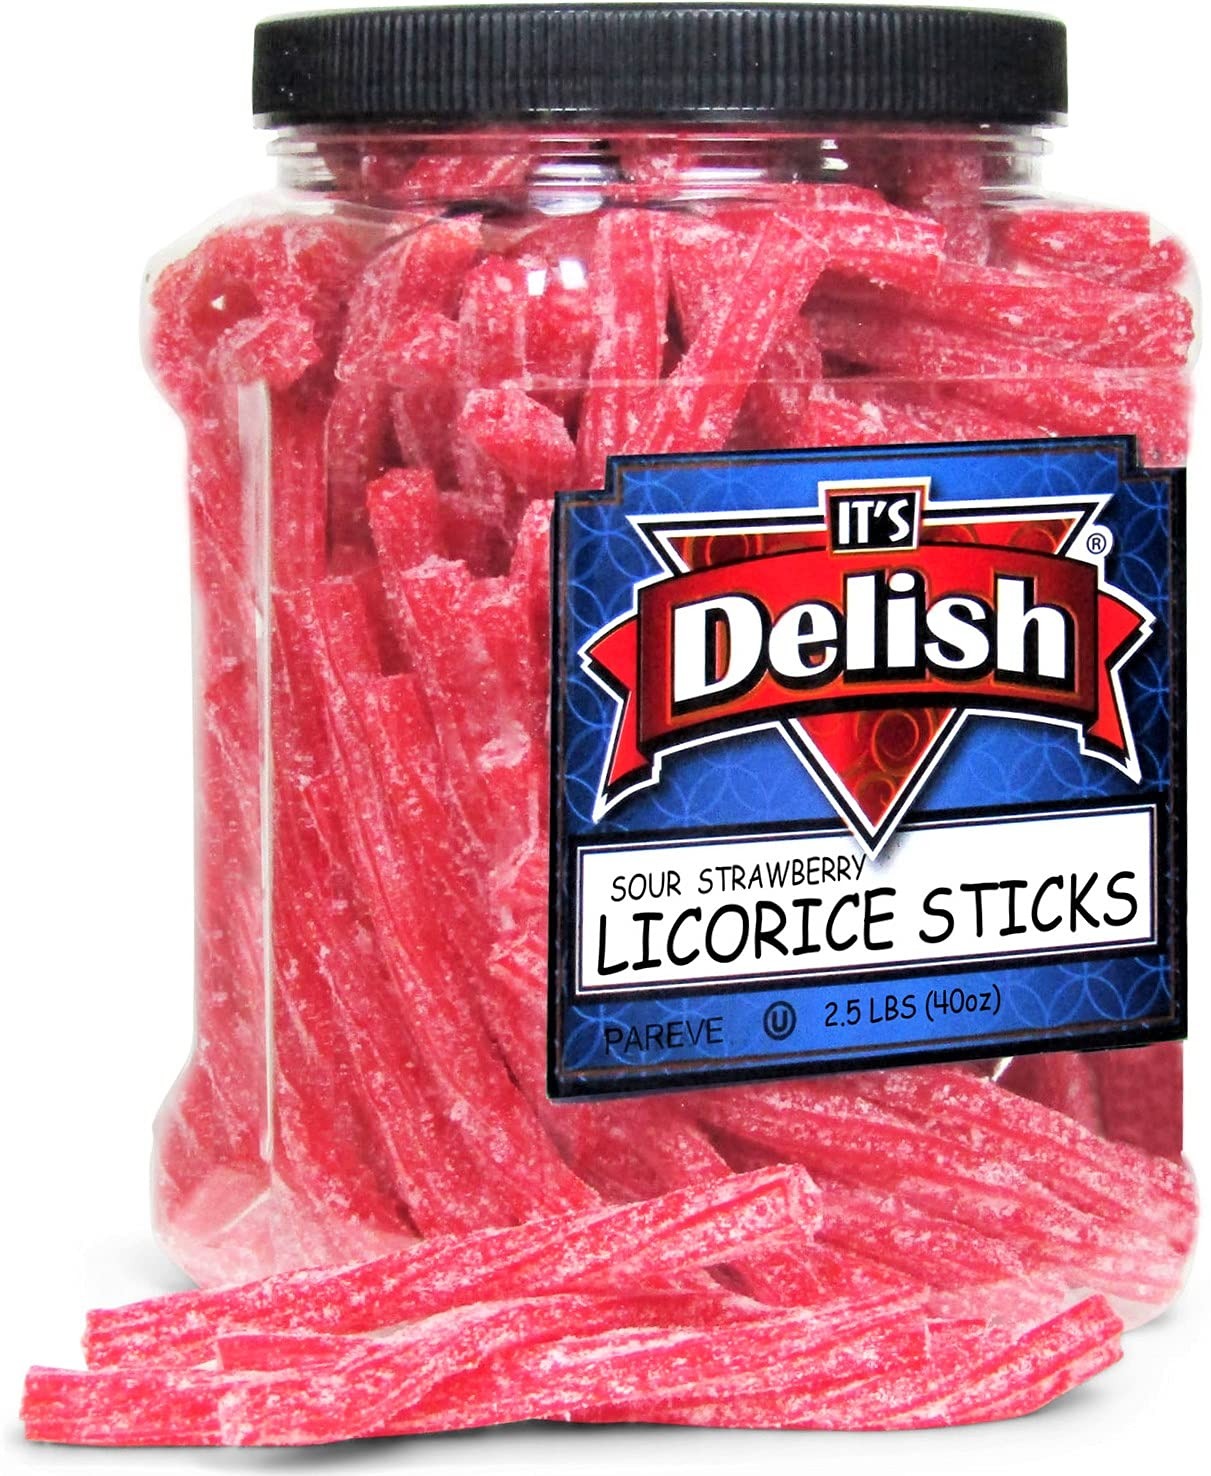
Item Name: Sweet & Sour Strawberry Licorice Sticks by Its Delish, 2.5 LBS (40 Oz) Jumbo Container Jar – Chewy Red Strawberry Lightly Sour Candy Twists – Great Gifts Party Sweets – Made in USA, Vegan, Kosher
Bullet Point 1: 🍓 LIGHTLY SOUR DELICIOUS & YUMMY CHEWY CANDIES – Its delish American Sour Licorice Sticks are perfect nosh to satisfy your sweet tooth and craving for your eating haSticks. Bulk up your pantry with our delicious chewy candies for great treats on the go. Now you can delight yourself with this perfect snack anywhere, anytime. Yummy and chewy strawberry licorice Sticks bursting with flavor.
Bullet Point 2: 🍫 VALUE SIZE PACK JUMBO CONTAINER – With bulk 2.5 Lbs (40 Oz) jumbo container, you can share this delicious Licorice Sticks by Its Delish brand with friends & family. Our snack pack provides convenience while giving you a healthy on-the-go option. Stock up on the perfect road trip snacks with a tub of these soft and chewy twists for a quick sweet and sour punch.
Bullet Point 3: 🍬 GREAT GIFT – Red licorice & strawberry soft chewy candies are original, premium, high-quality that can make a perfect pair with salty snacks or savory meals. Perfect gift and treat for baby celebrations, showers, color themed events and candy buffets.
Bullet Point 4: ❤️ STOCK UP! TASTY CHOICE – Awesome candy snack to have at home, office, on the go, movie night, tailgate parties and any occasion! Just satisfy your desire of sweetness with the original and natural taste of Its Delish Chewy Candies to gratify your taste buds.
Bullet Point 5: 💯 YOU ARE SO VALUABLE – It's easy to spread the love & share the treat with your friends or throw some in your pocket or bag to enjoy either. We cherish your involvement in our brand more than everything else. It is Certified that Its Delish, Dairy-Free, Packaged in the USA non-GMO. If you need our help or need to ask something, reach out to us. Our help group will be glad to support you and guarantee that you are 100%. - OU Certified Kosher Parve, Dairy-Free, Vegan.
Value: 1.0
Unit: Count

Price: 28.99